Answer in natural language. Considering the relative positions, where is Window (highlighted by a blue box) with respect to black open-shelf tv stand (highlighted by a red box)? Choose between the following options: above or below
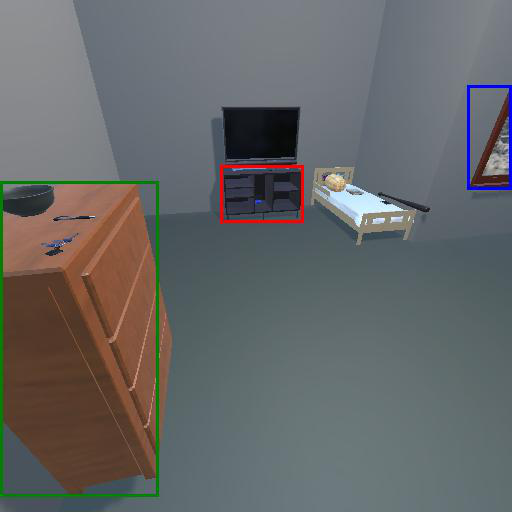
<answer>below</answer>